Emery Barracks

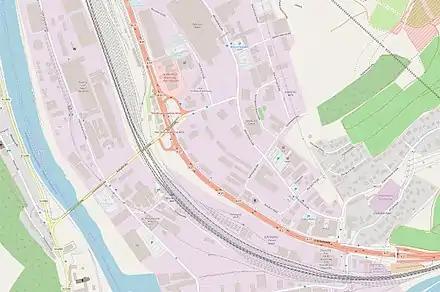
Map of the area formerly known as Emery Barracks

The "kaserne" (English: barracks) was constructed in the 1930s on the "Nord-Kaserne" (English: Northern Barracks), on the northern edge of the city of Würzburg. It was renamed "Adolf-Hitler-Kaserne" in 1938 and served as the home of the "Panzernachrichtenabteilung Nr. 38" (English: Tank Communications Detachment No. 38). At the end of World War II, the facility was occupied by the US Army.